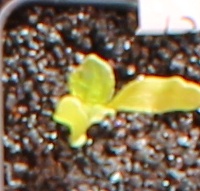
Label: Sugar beet